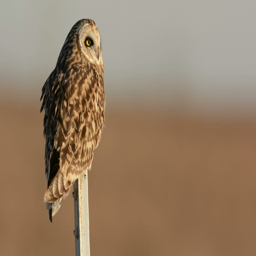
short - eared owl perched on a post near an open meadow in winter